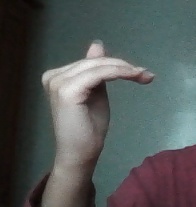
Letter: khaa